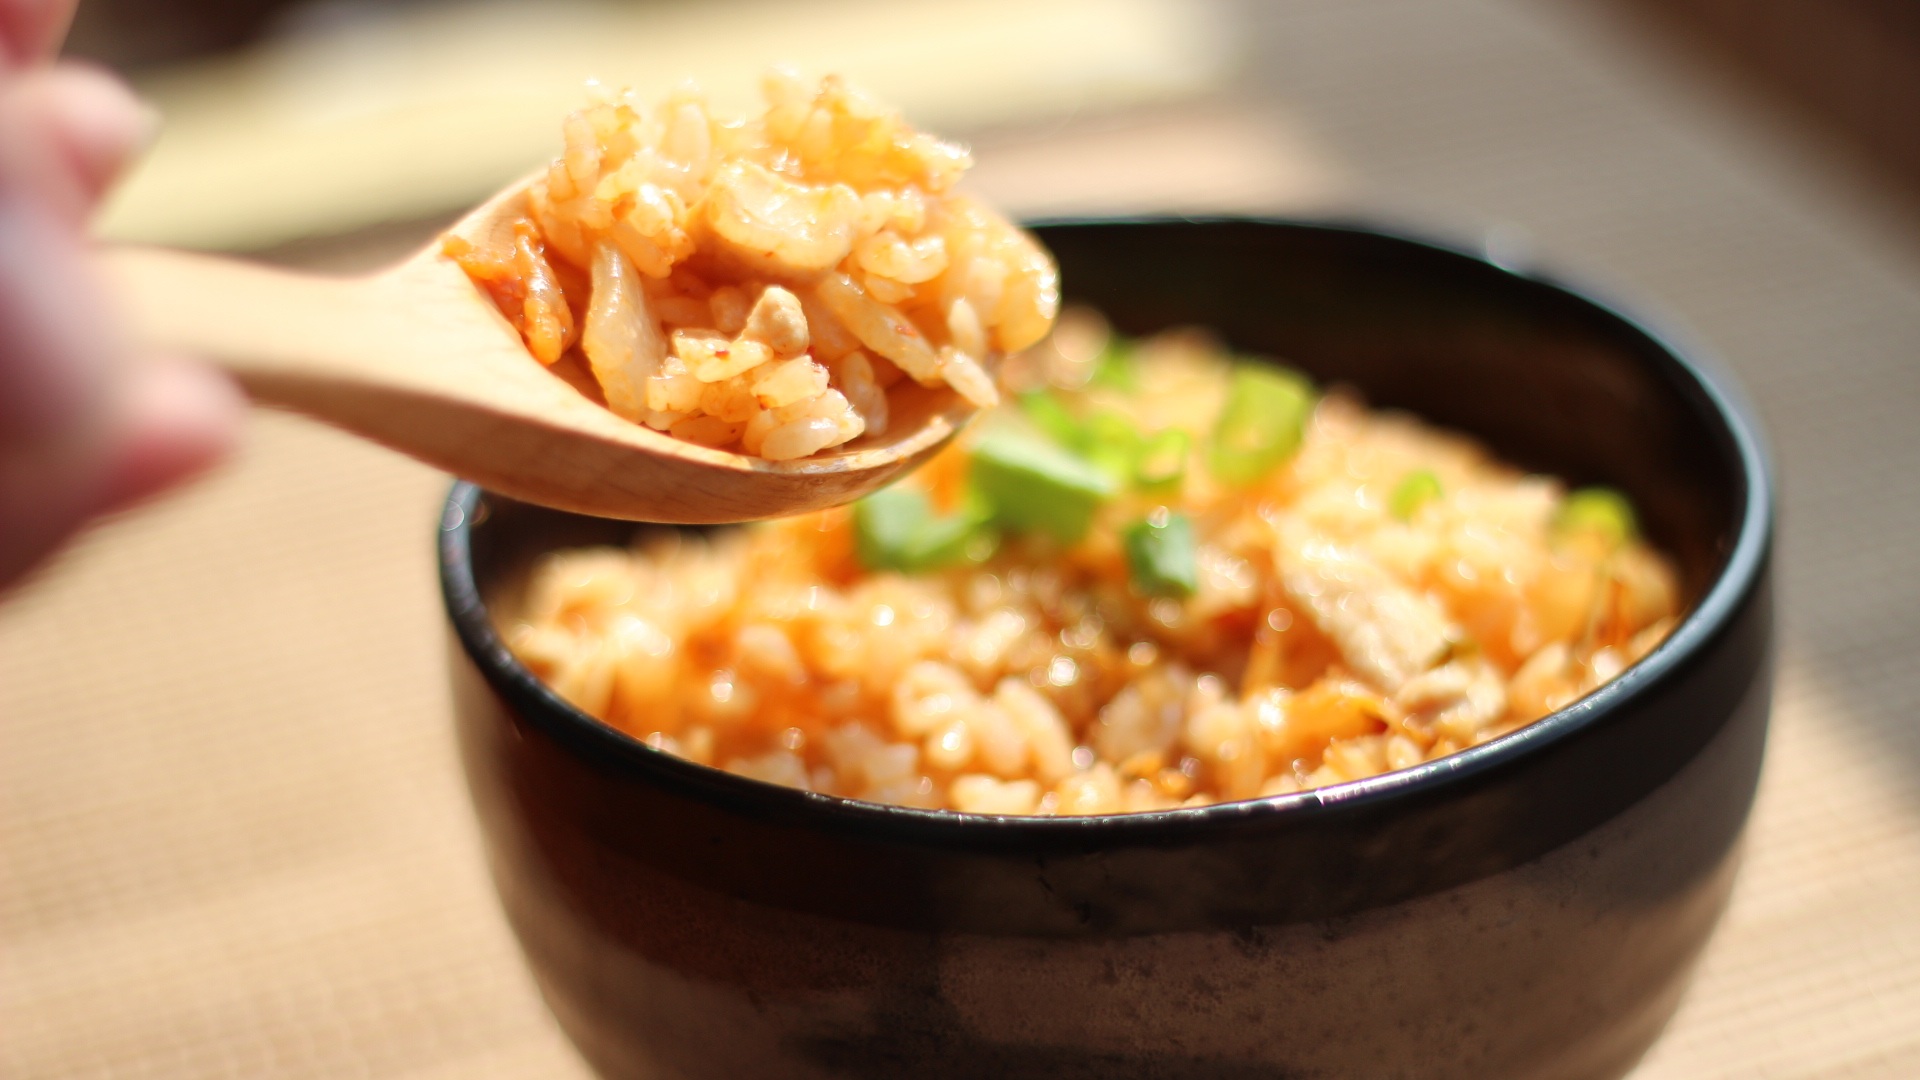
dish, meal, food, produce, breakfast, cuisine, rice, asian food, fried rice, pickle, curry, shallot, thai food, side dish, chinese food, steamed rice